Havik (1808 ship)

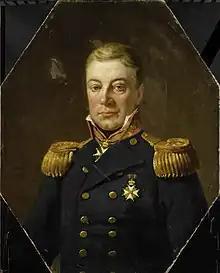
Arnold Adriaan Buyskes, who was onboard "Havik" when she was captured

The journal of van Willem Veerman, a junior officer serving on "Havik", is a little a little unclear about where around Batavia she was built. His journal says, in translation "This ship was built in the town of Lassem, on the north shore of Java near The city of Cheribon. Havik was built as a merchant ship, and now bought for the government and put into service." The main shipyard at Batavia prior to 1806 was Onrust Island; the Royal Navy destroyed the shipyard there in 1800 and again 1806, the latter attack occurring during the Java campaign of 1806–1807. "Havik", which had an estimated burthen of 200–250 tons (bm), underwent fitting and provisioning in September 1809. She set out on 20 October, armed with six 3-pounder guns and two 1-pounder swivel guns and crewed by 32 men under Lieutenant J. Steelingh. Rear-Admiral Arnold Adriaan Buyskes and his adjutant also embarked on "Havik" as passengers.